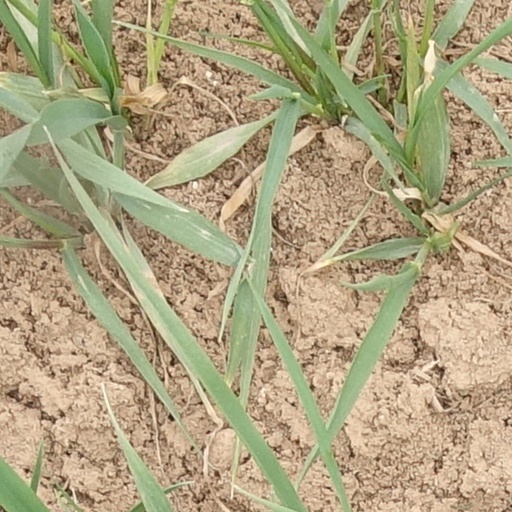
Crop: wheat